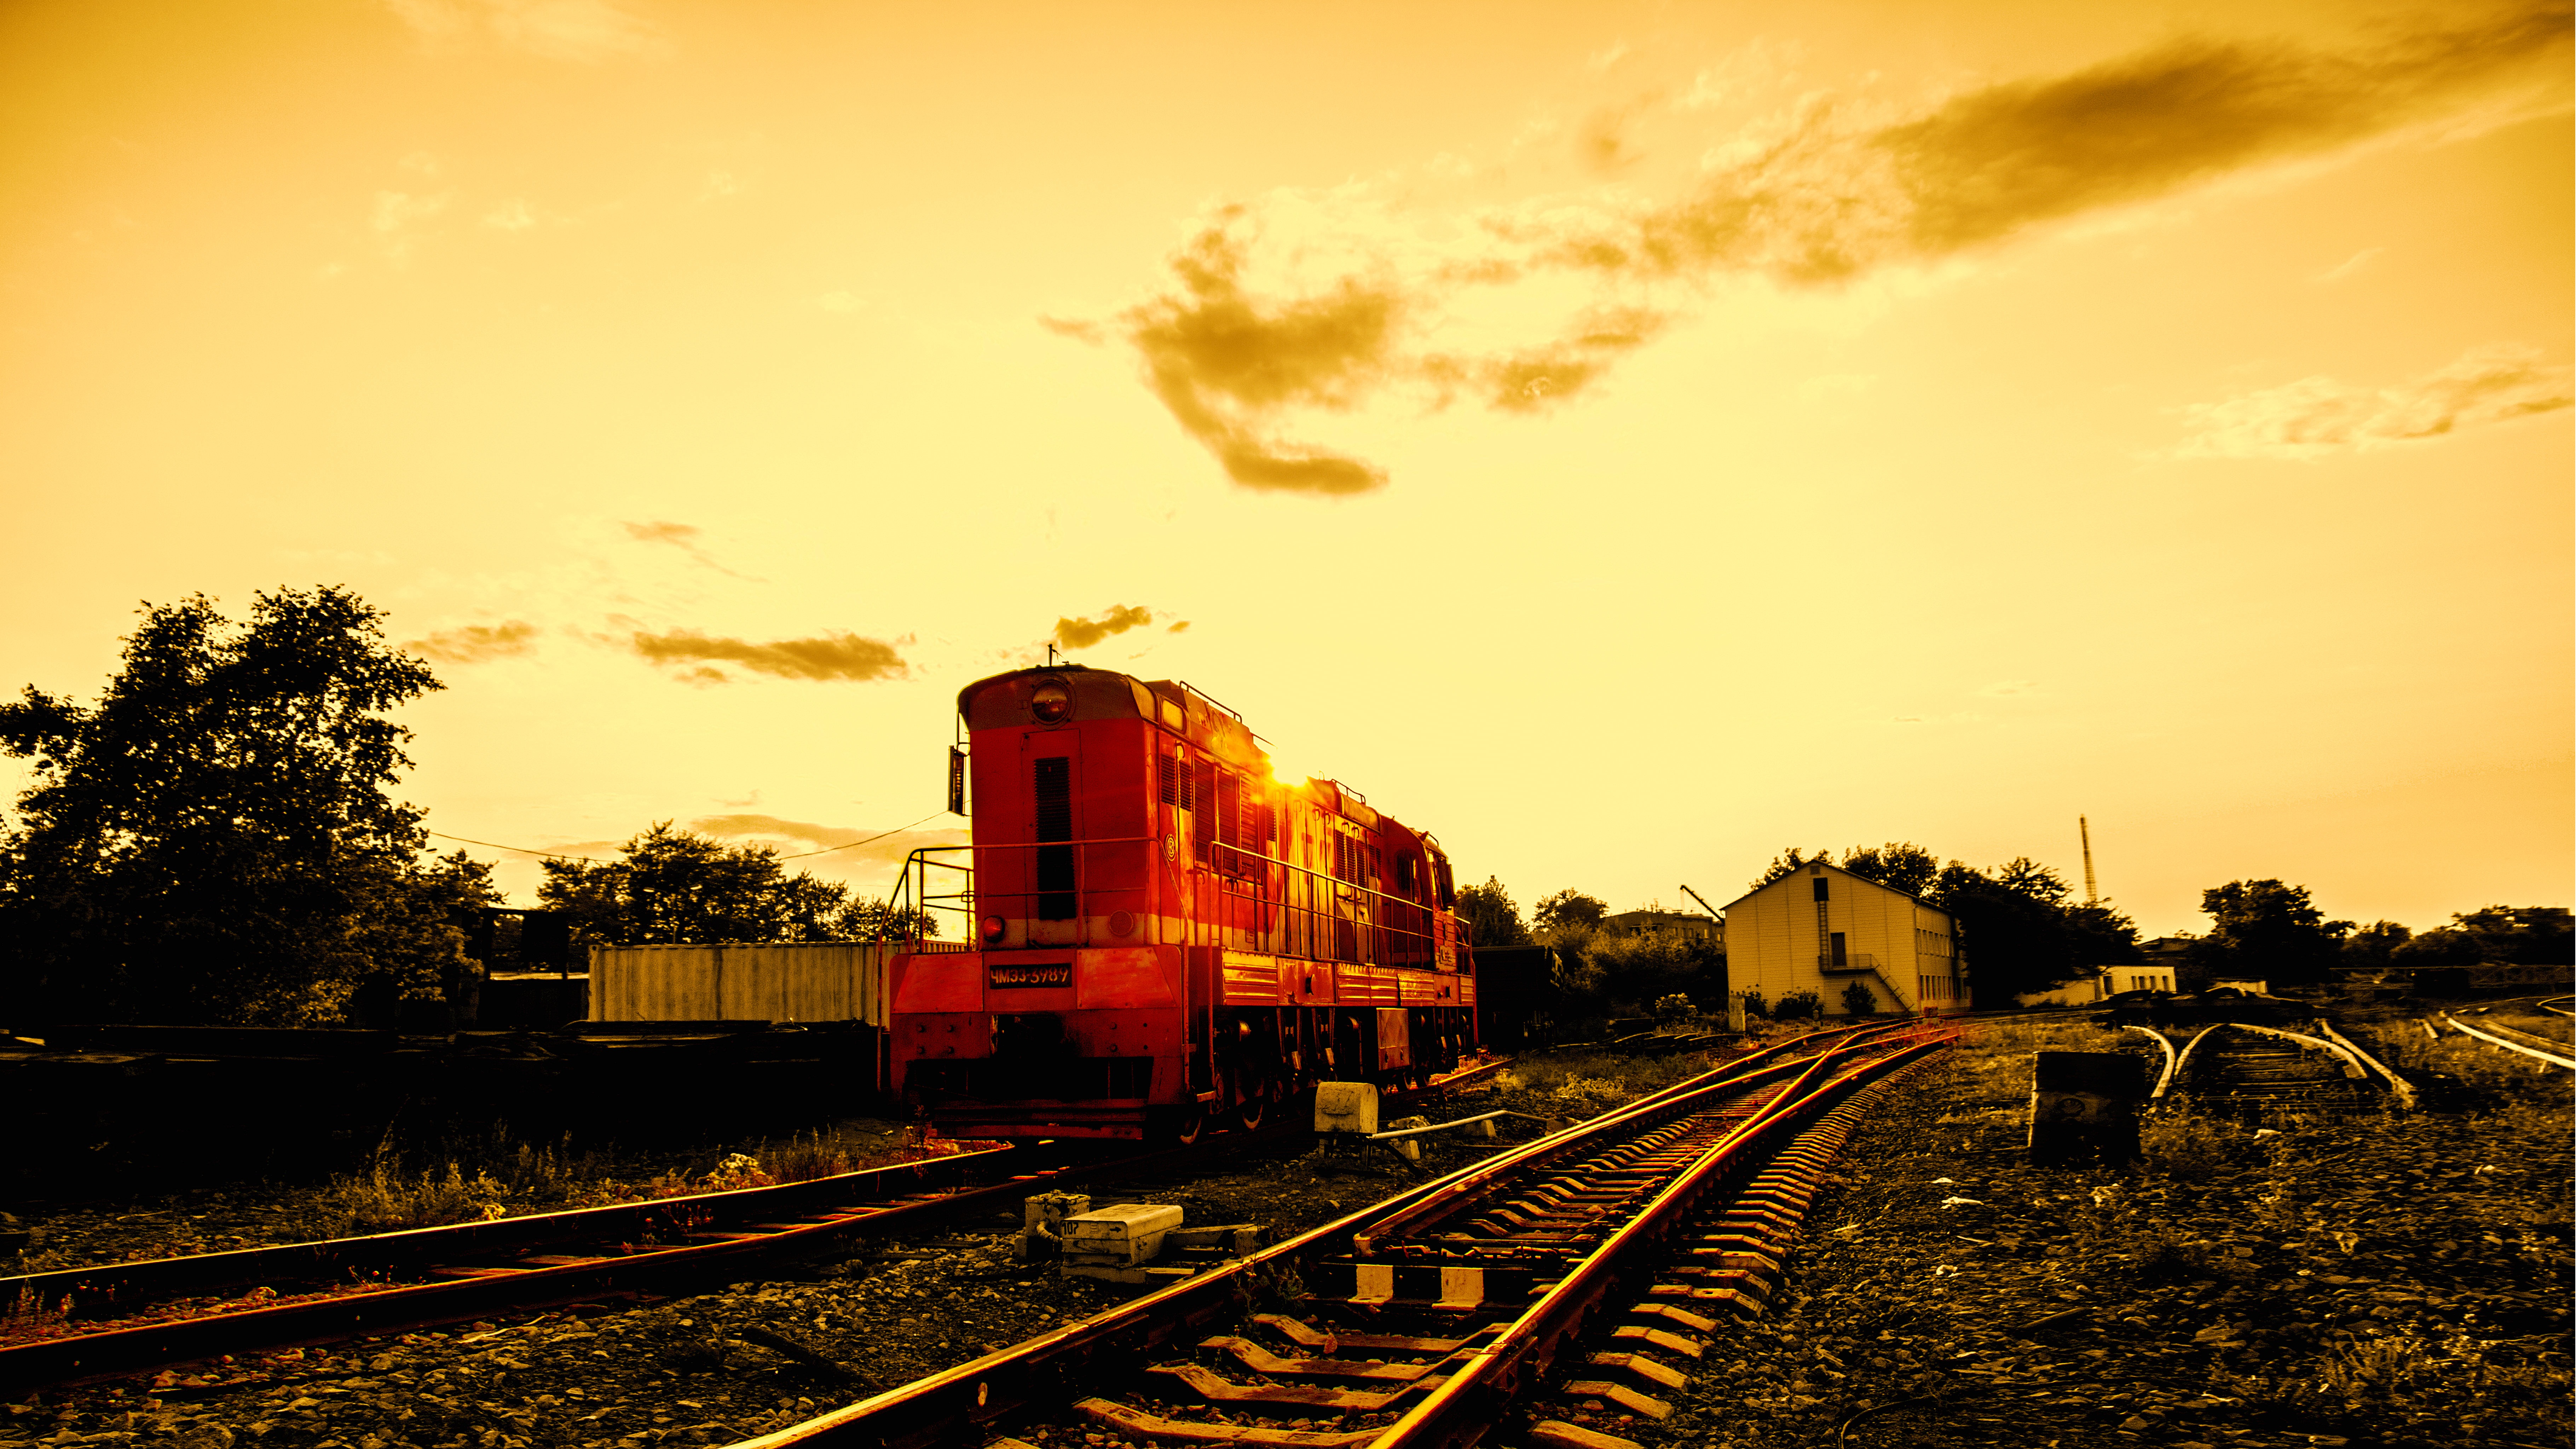
landscape, sky, sun, track, railway, sunset, sunlight, morning, train, summer, dusk, transit, transport, evening, vehicle, empty, cars, composition, capacity, tank, tanks, moscow, russia, delivery, fuel, rail transport, steam locomotive, benzotsisterna, toplivotsisterna, tovarnik, echelon, freight train